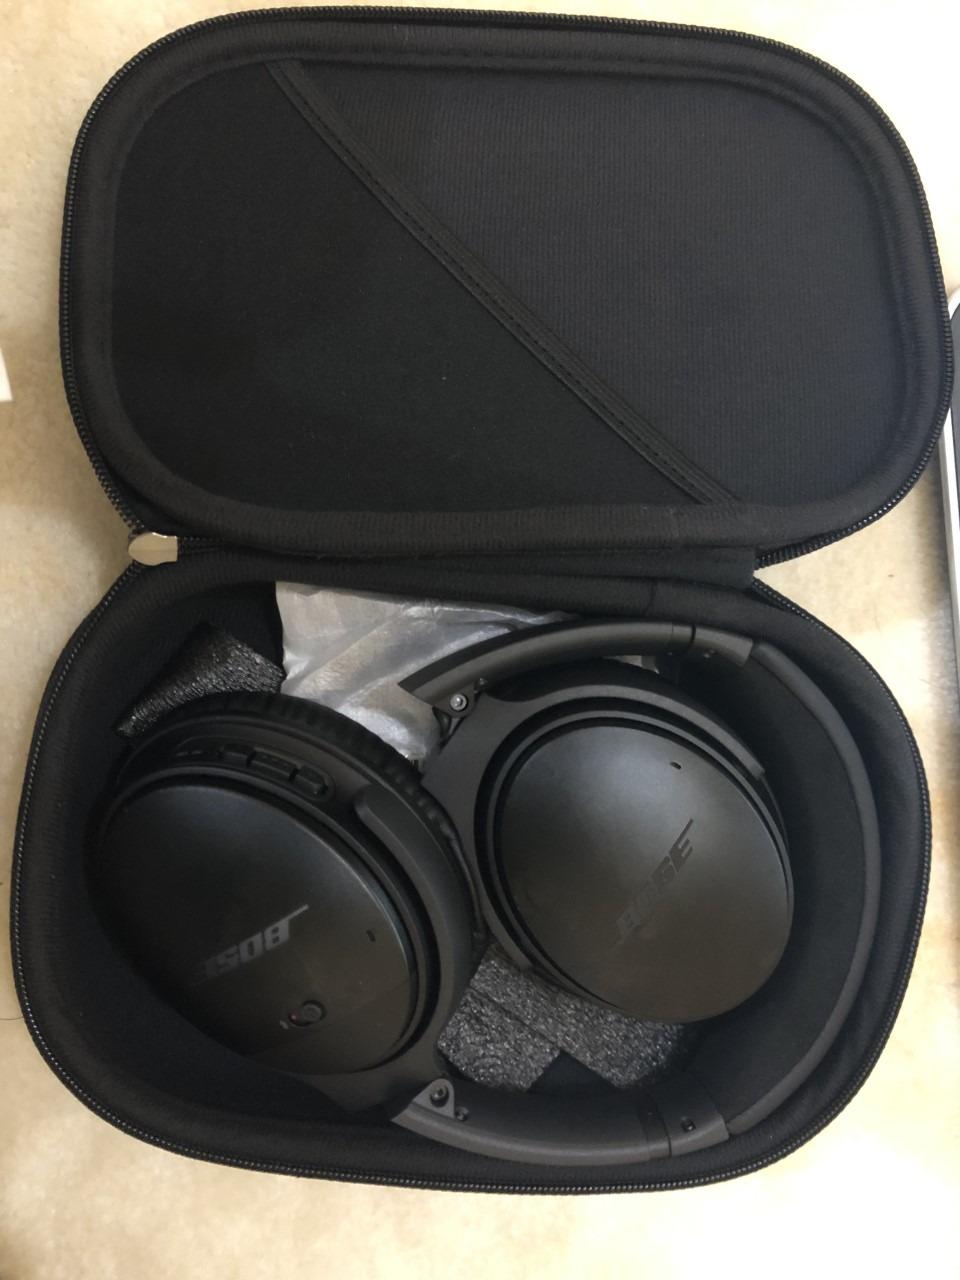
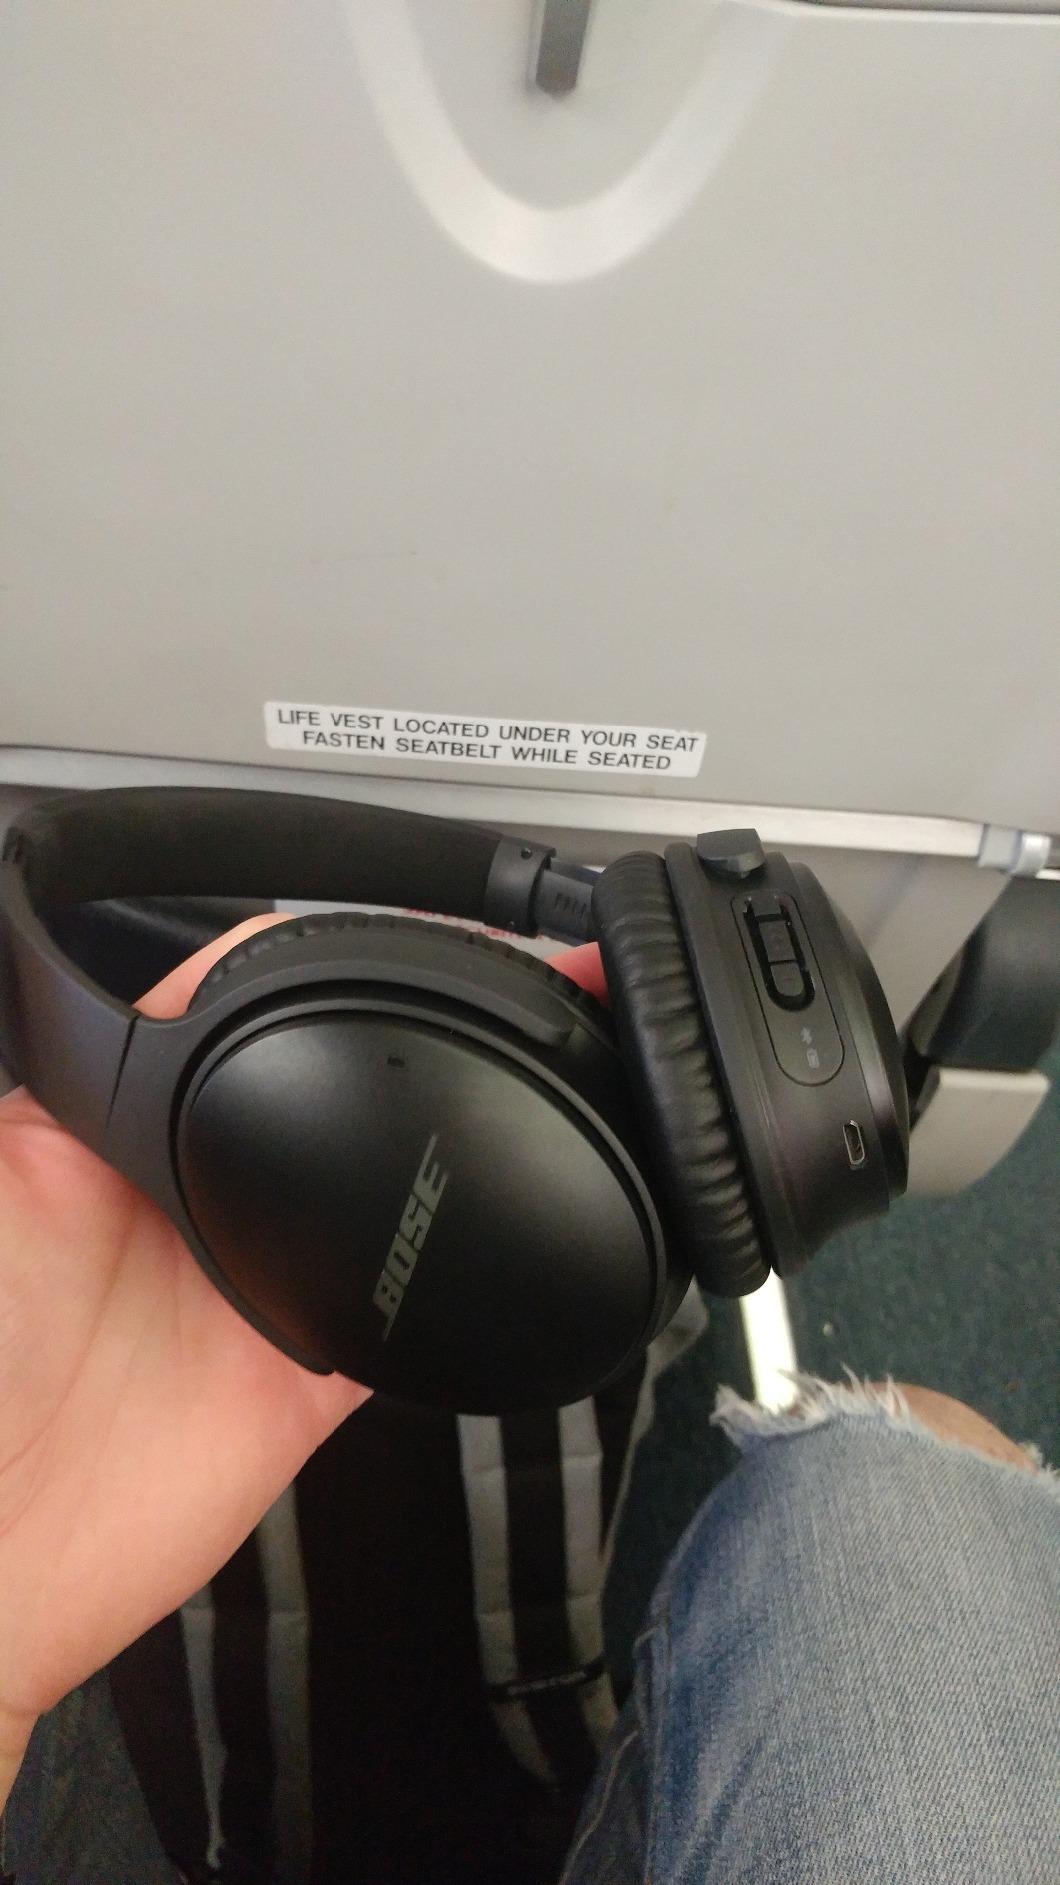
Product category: headphones
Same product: yes